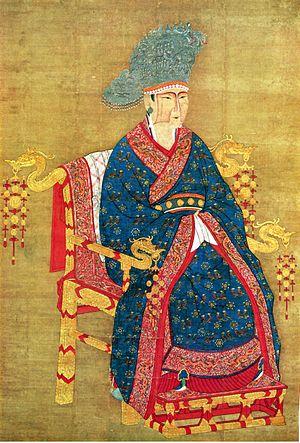
La société chinoise durant la dynastie Song est marquée par les réformes politiques et légales, un retour philosophique du confucianisme et le développement des villes qui deviennent, au-delà de centres administratifs, des centres commerciaux, industriels et de commerce maritime. Les habitants des zones rurales sont pour la plupart des fermiers, même si certains sont chasseurs, pêcheurs ou employés du gouvernement travaillant dans les mines ou les marais salants. Inversement, les boutiques, les artisans, les gardes de la ville, les saltimbanques, les travailleurs et les riches marchands vivent dans les centres des comtés ou des provinces, avec la noblesse chinoise.